Inholland University of Applied Sciences

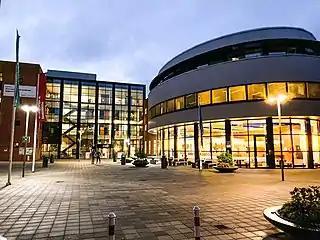
Inholland The Hague Campus

The new building of Inholland in Amsterdam on the Zeeburgereiland is set to be presented in September 2022. The new construction of Inholland on Zeeburgereiland is the result of the fact that the location in Diemen has reached the end of its lifespan. But also because the municipality of Amsterdam has indicated that it would like to see Hogeschool Inholland operate in and from the city. The relocation gives the university of applied sciences a recognizable position in the city of Amsterdam and a good profile in the city and region. The study programs from Amsterdam and Diemen will soon come together at one location.